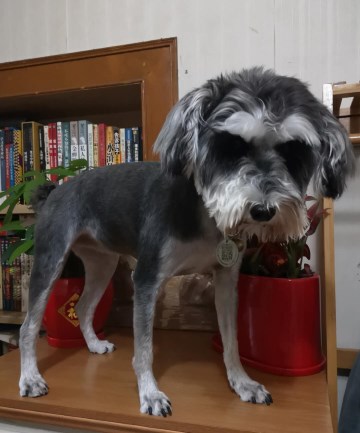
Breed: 2342-n000102-miniature_schnauzer